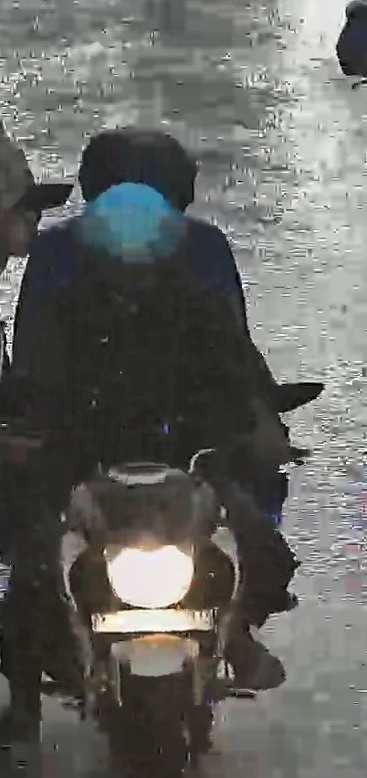
person-with-helmet: 2
person-without-helmet: 0